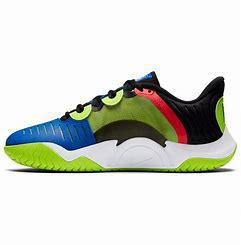
Brand: Nike
Model: Court Air Zoom GP Turbo